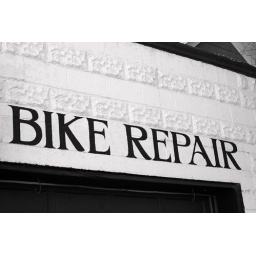
The sign at a adorable little bike shop in Guthrie, Oklahoma